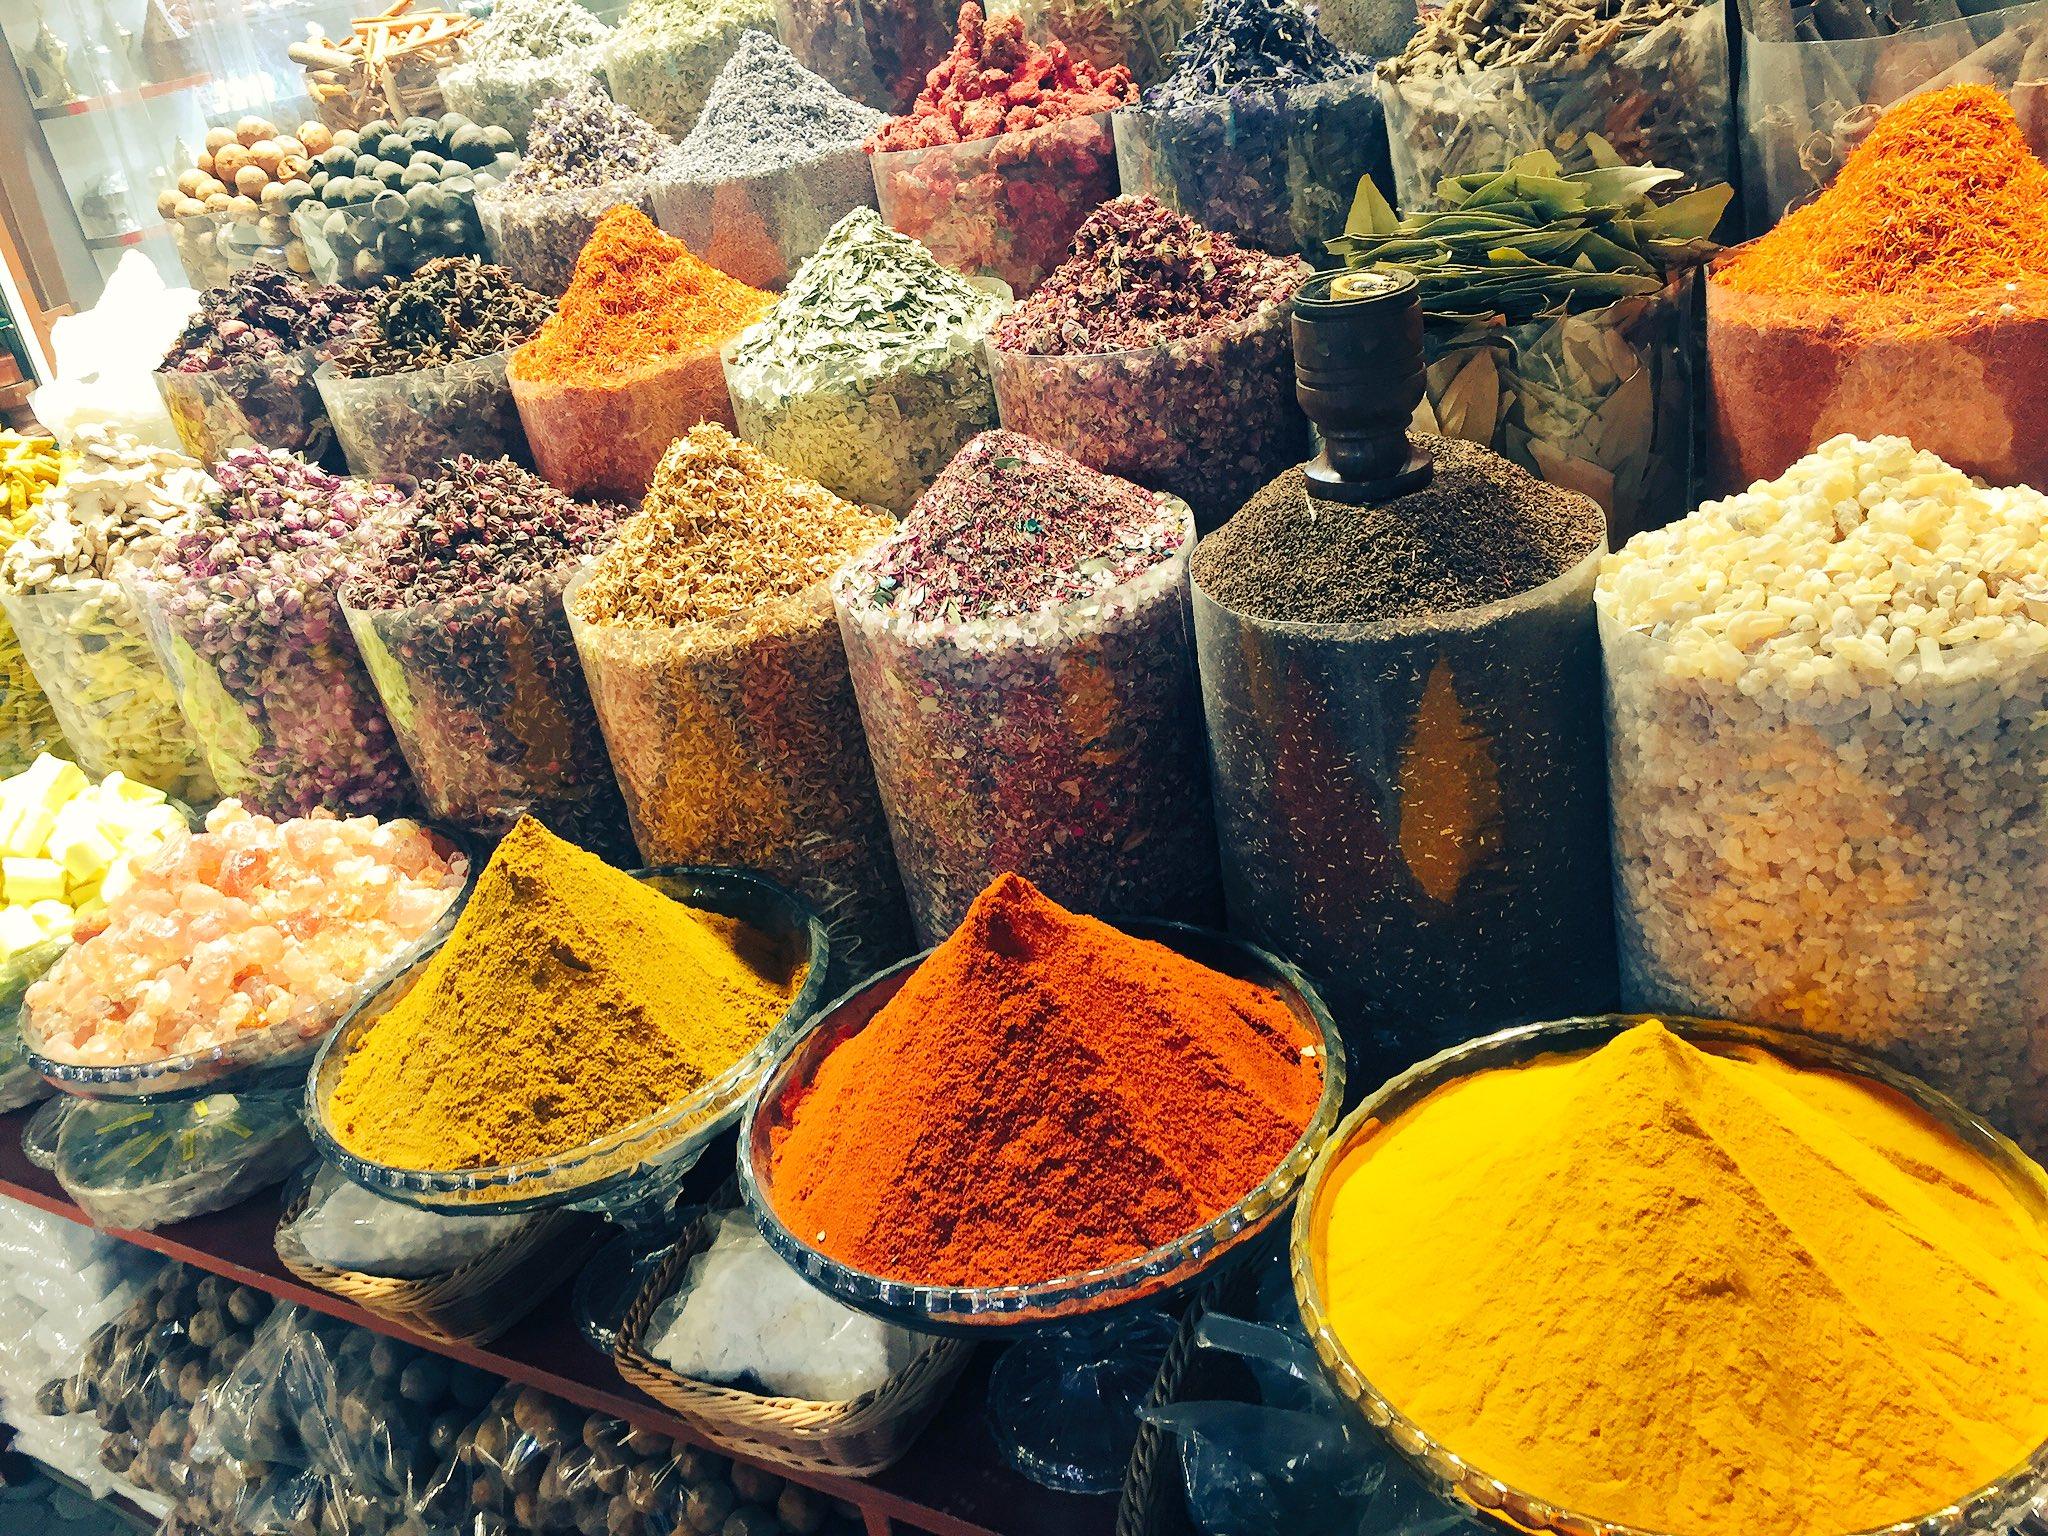
Sokoni uteo zimewekwa viungo vya kupikia vya rangi ya njano, rangi ya nyekundu, rangi ya kijivu. Kando yange kumewekwa viungo vya kusagwa.